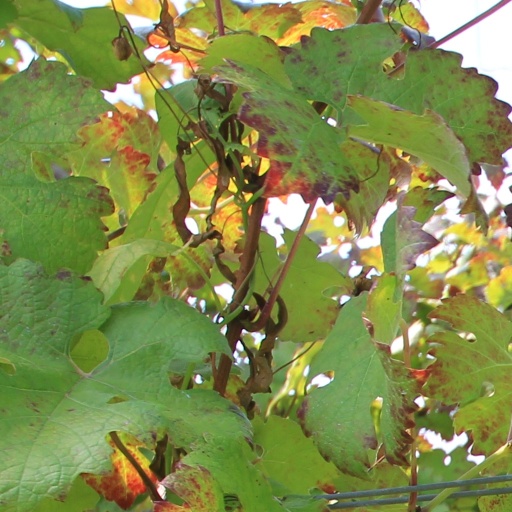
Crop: grape